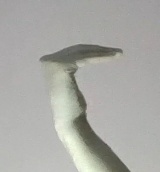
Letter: haa